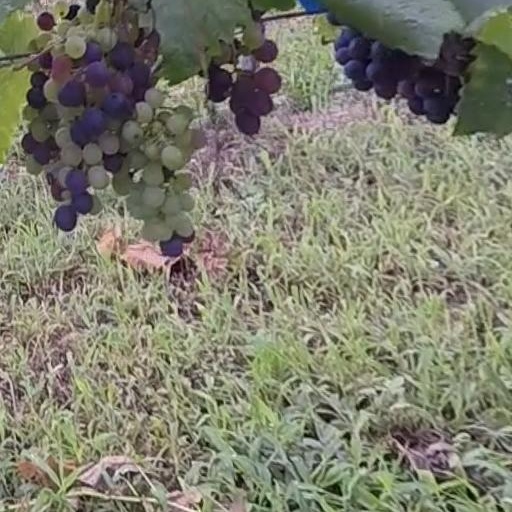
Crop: grape